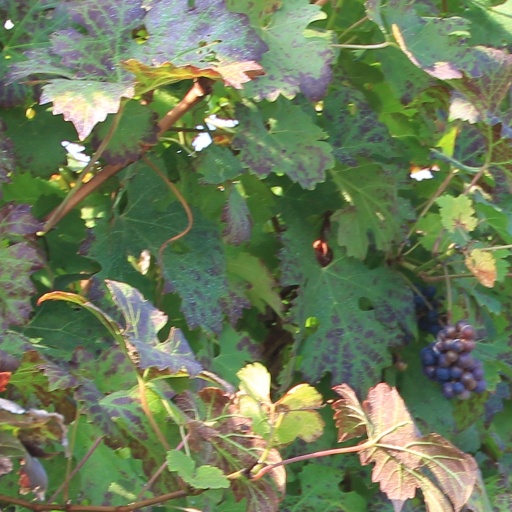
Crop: grape